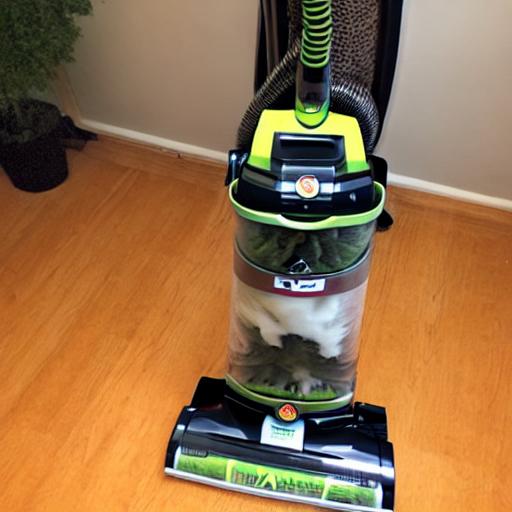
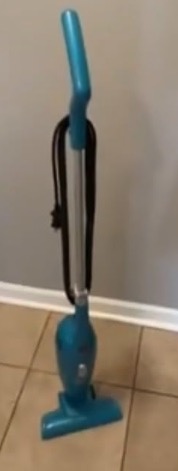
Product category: items_vacuum
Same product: no